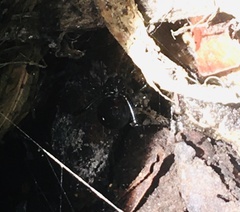
Species: Lactrodectus_hesperus